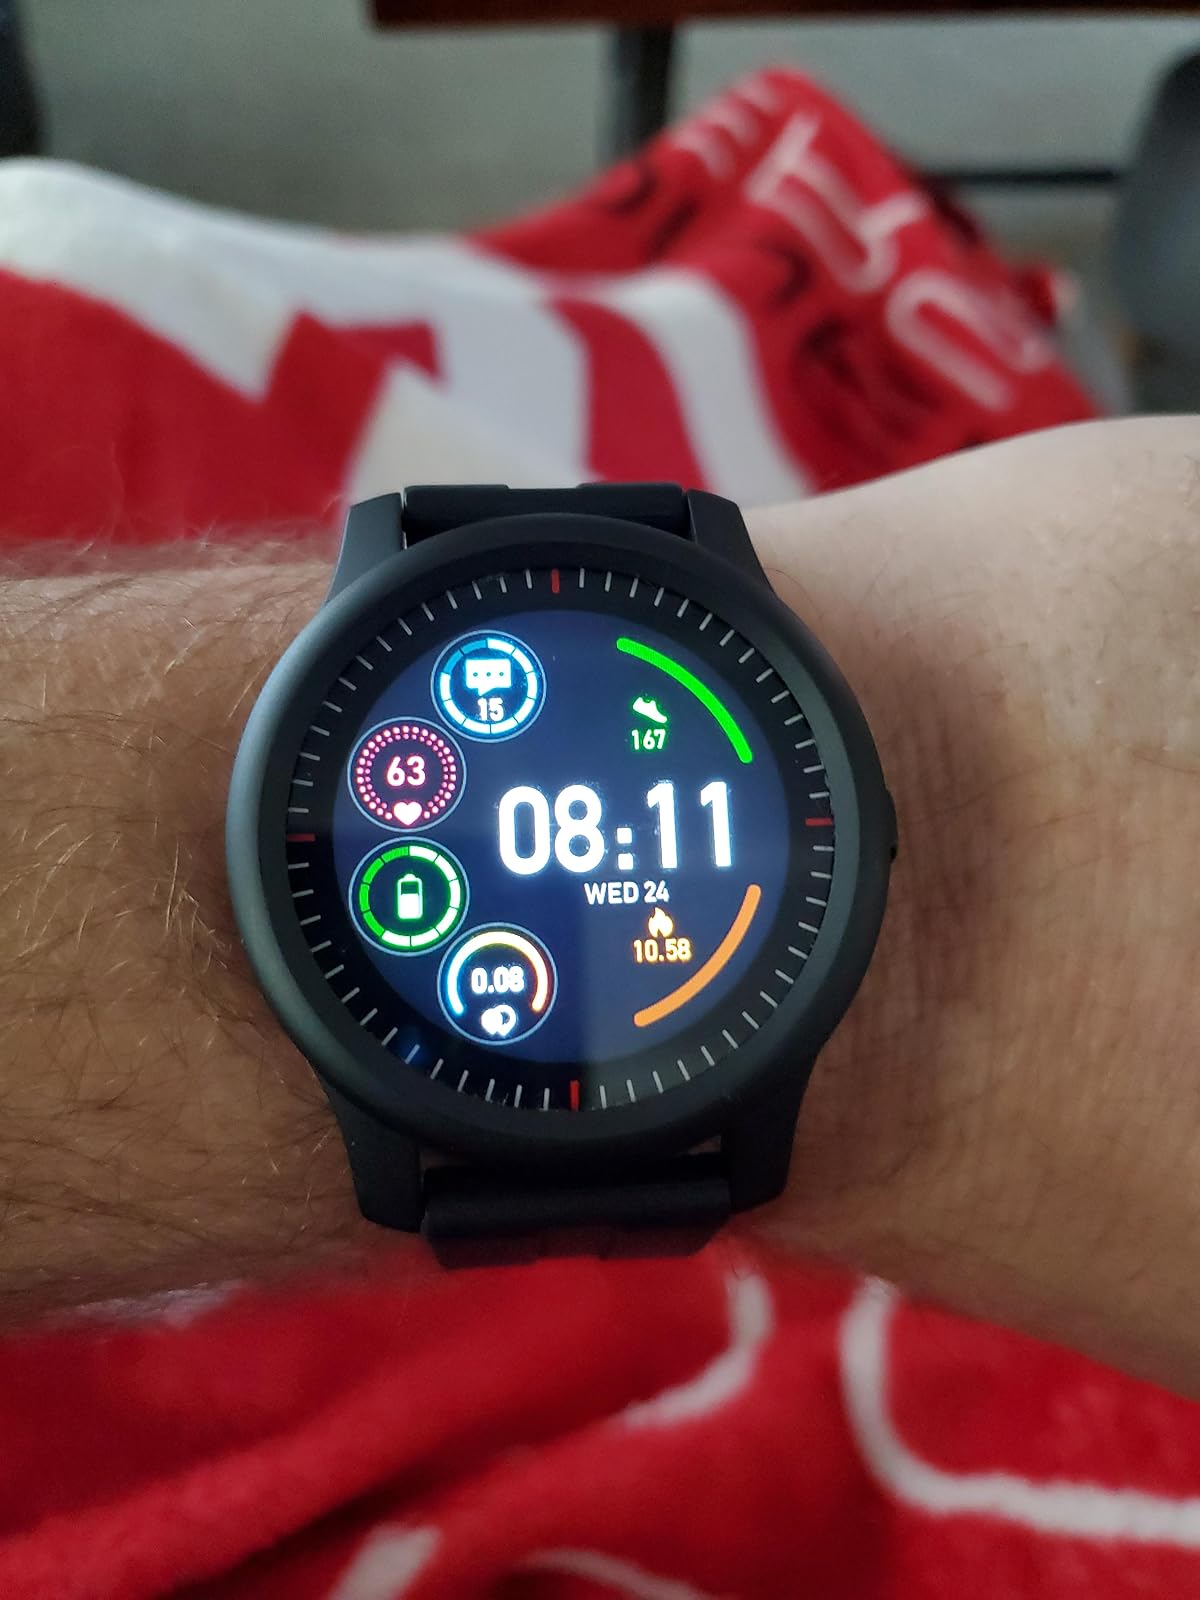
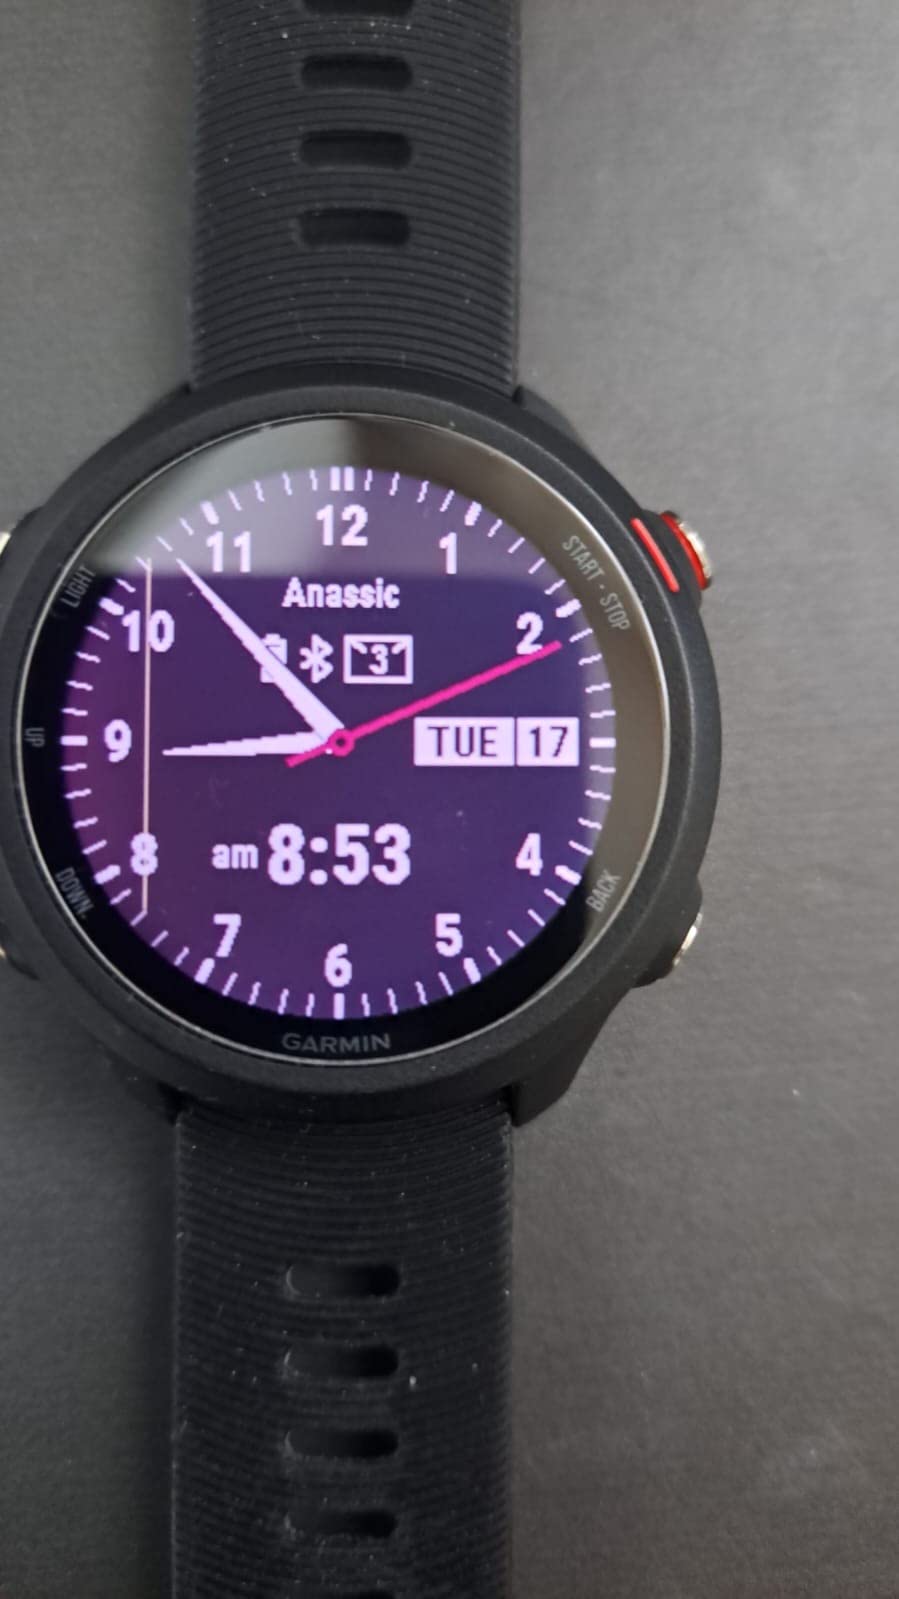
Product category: smartwatch
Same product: no